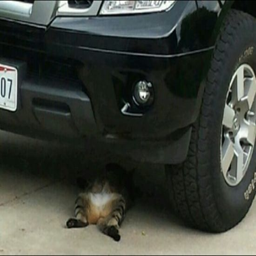
while i'mfixing your car bring me some lemonade !